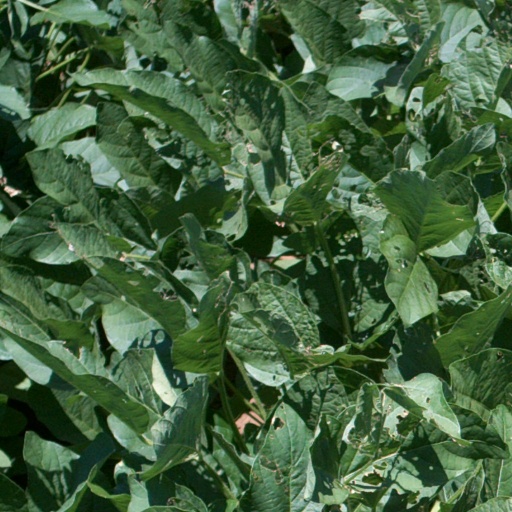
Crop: soybean